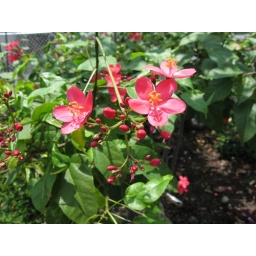
Unknown (to me) red flowers in Kona, Hawaii